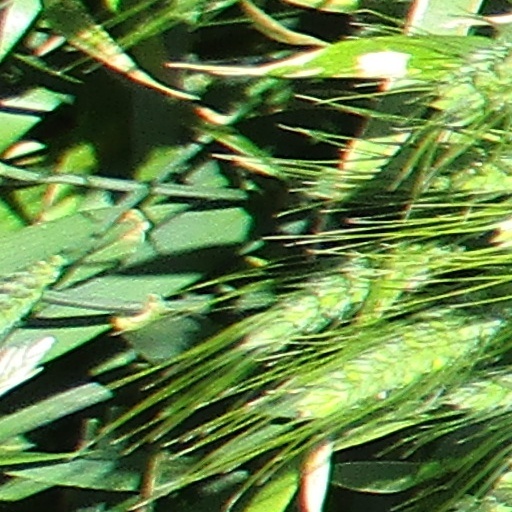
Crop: wheat